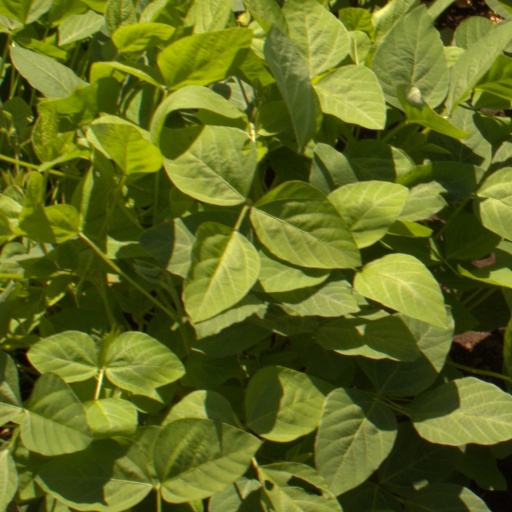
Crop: soybean